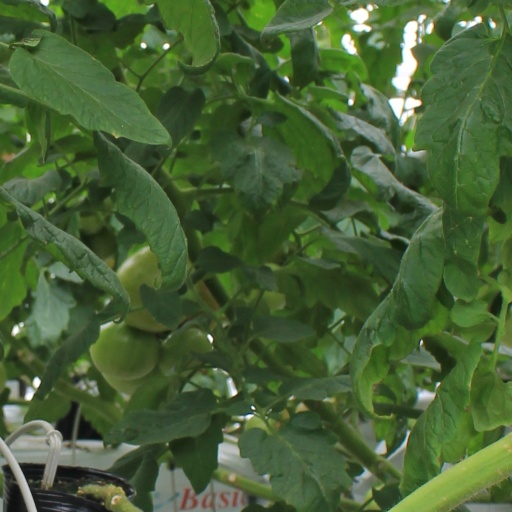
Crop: tomato